History of the Netherlands

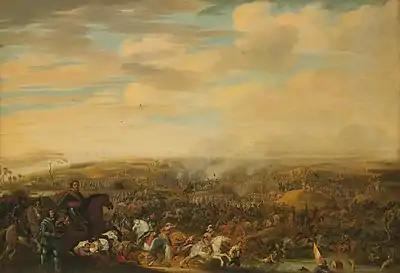
Prince Maurits at the Battle of Nieuwpoort, 1600 CE, by Paulus van Hillegaert

From 1515 to 1523, Charles's government in the Netherlands had to contend with the rebellion of Frisian peasants (led by Pier Gerlofs Donia and Wijard Jelckama). Gelre attempted to build up its own state in northeast Netherlands and northwest Germany. Lacking funds in the 16th century, Gelre had soldiers provide for themselves by pillaging enemy lands. These soldiers were a great menace to the Habsburg Netherlands, as when they pillaged The Hague.